L. Bancel LaFarge

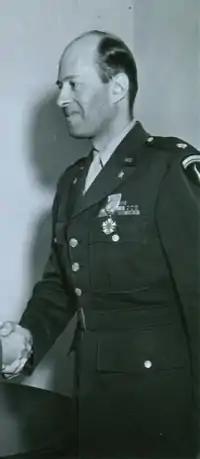
Major L. Bancel LaFarge in uniform during the Second World War

L. Bancel LaFarge (1900–1989) was an American architect. He was a founding member of the New York City Landmarks Preservation Commission.